Eddie Charlton

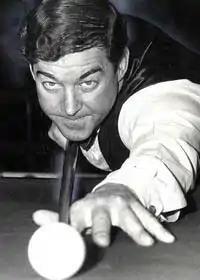

Edward Francis Charlton (31 October 1929 – 7 November 2004) was an Australian professional snooker and billiards player. He remains the only player to have been world championship runner-up in both snooker and billiards without winning either title. He later became a successful marketer of sporting goods, launching a popular brand of billiard room equipment bearing his name.